Barnsley F.C.

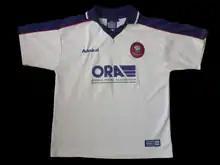
Barnsley's away shirt in the 1998–99 season

Barnsley have played their home games in red shirts for most of their history. The only exception to this is the period 1887–1901, where it is speculated that the team first wore blue shirts with claret arms, then circa 1890 the team wore chocolate and white stripes, before moving on to blue and white stripes around 1898. The team first wore red shirts in 1901. Since this time, the team have worn red shirts often with a white trim, although in more recent times a black trim has sometimes been used. As with most football clubs the shirt design varies from season to season. One particular design that stands out is the 1989–90 season shirt which featured white stars on a red background and has been named as one of the worst shirts ever. Manufacturers logos were added to the shirt in 1976–77, while sponsors were first added in the 1980–81 season.